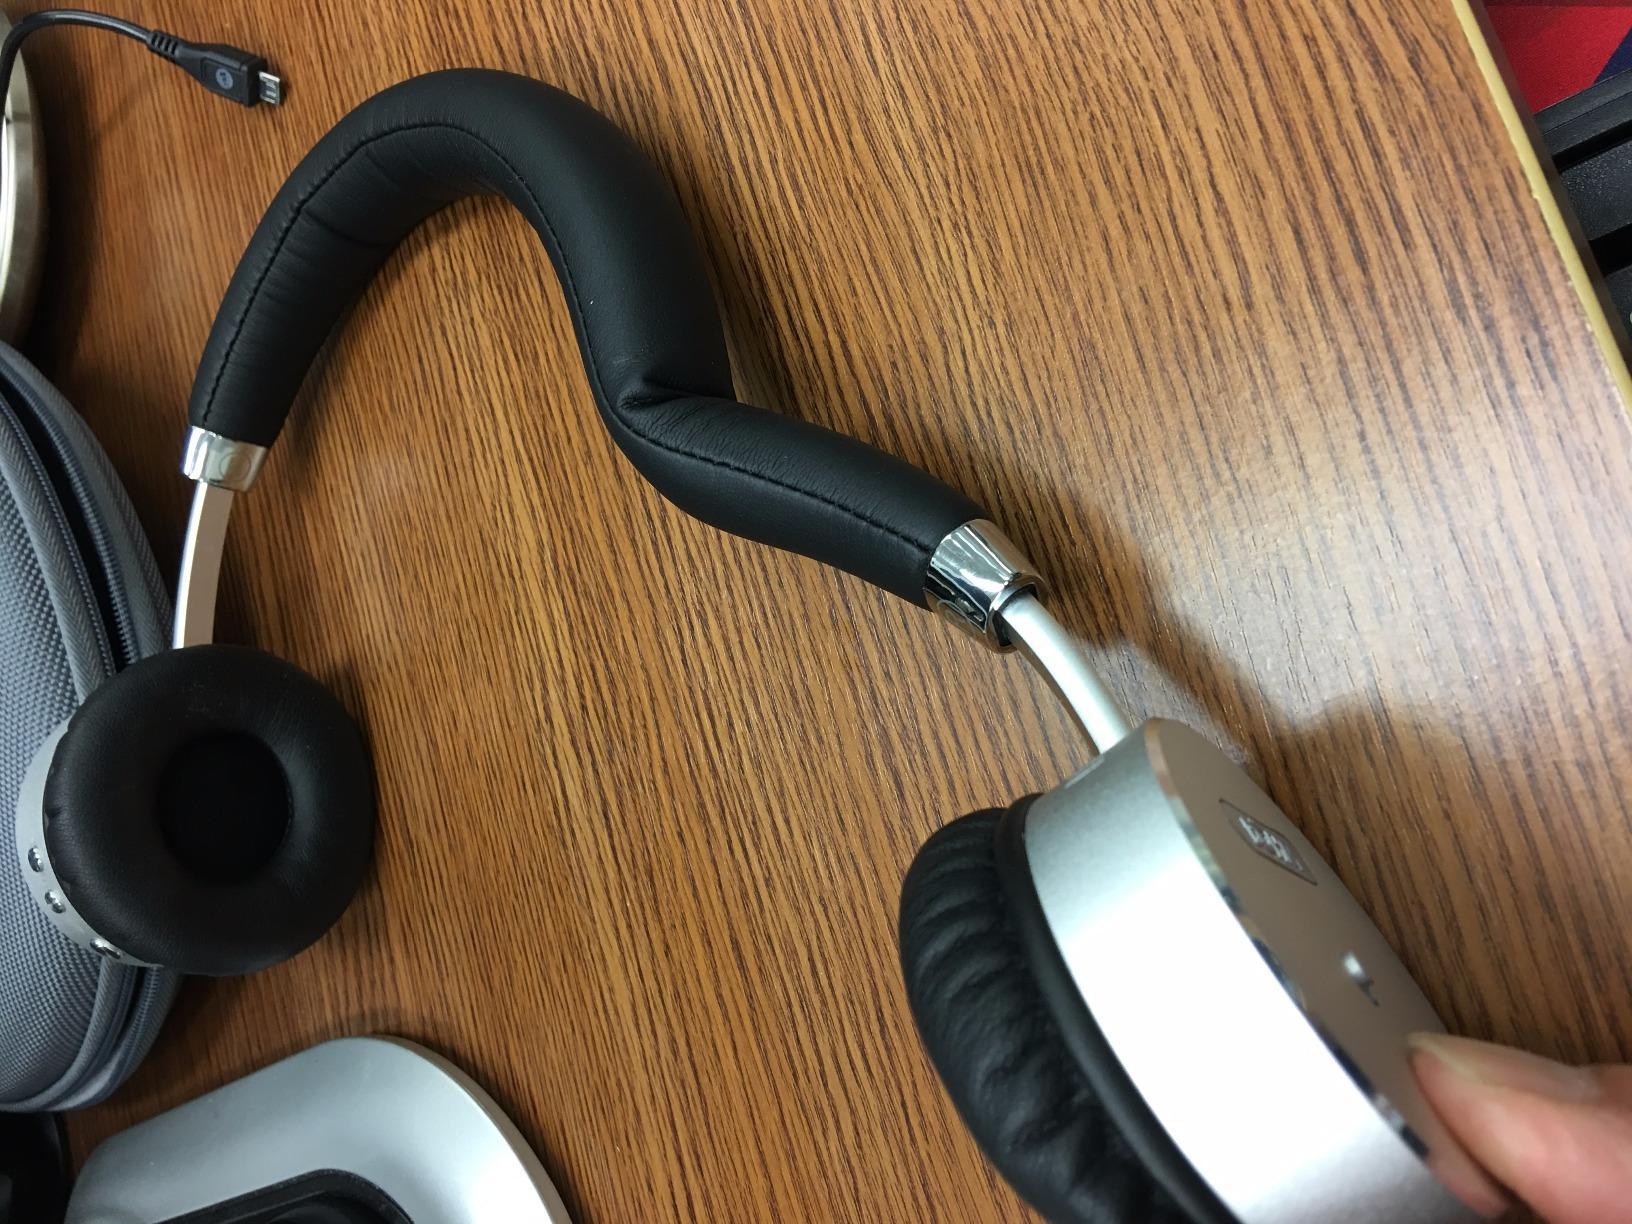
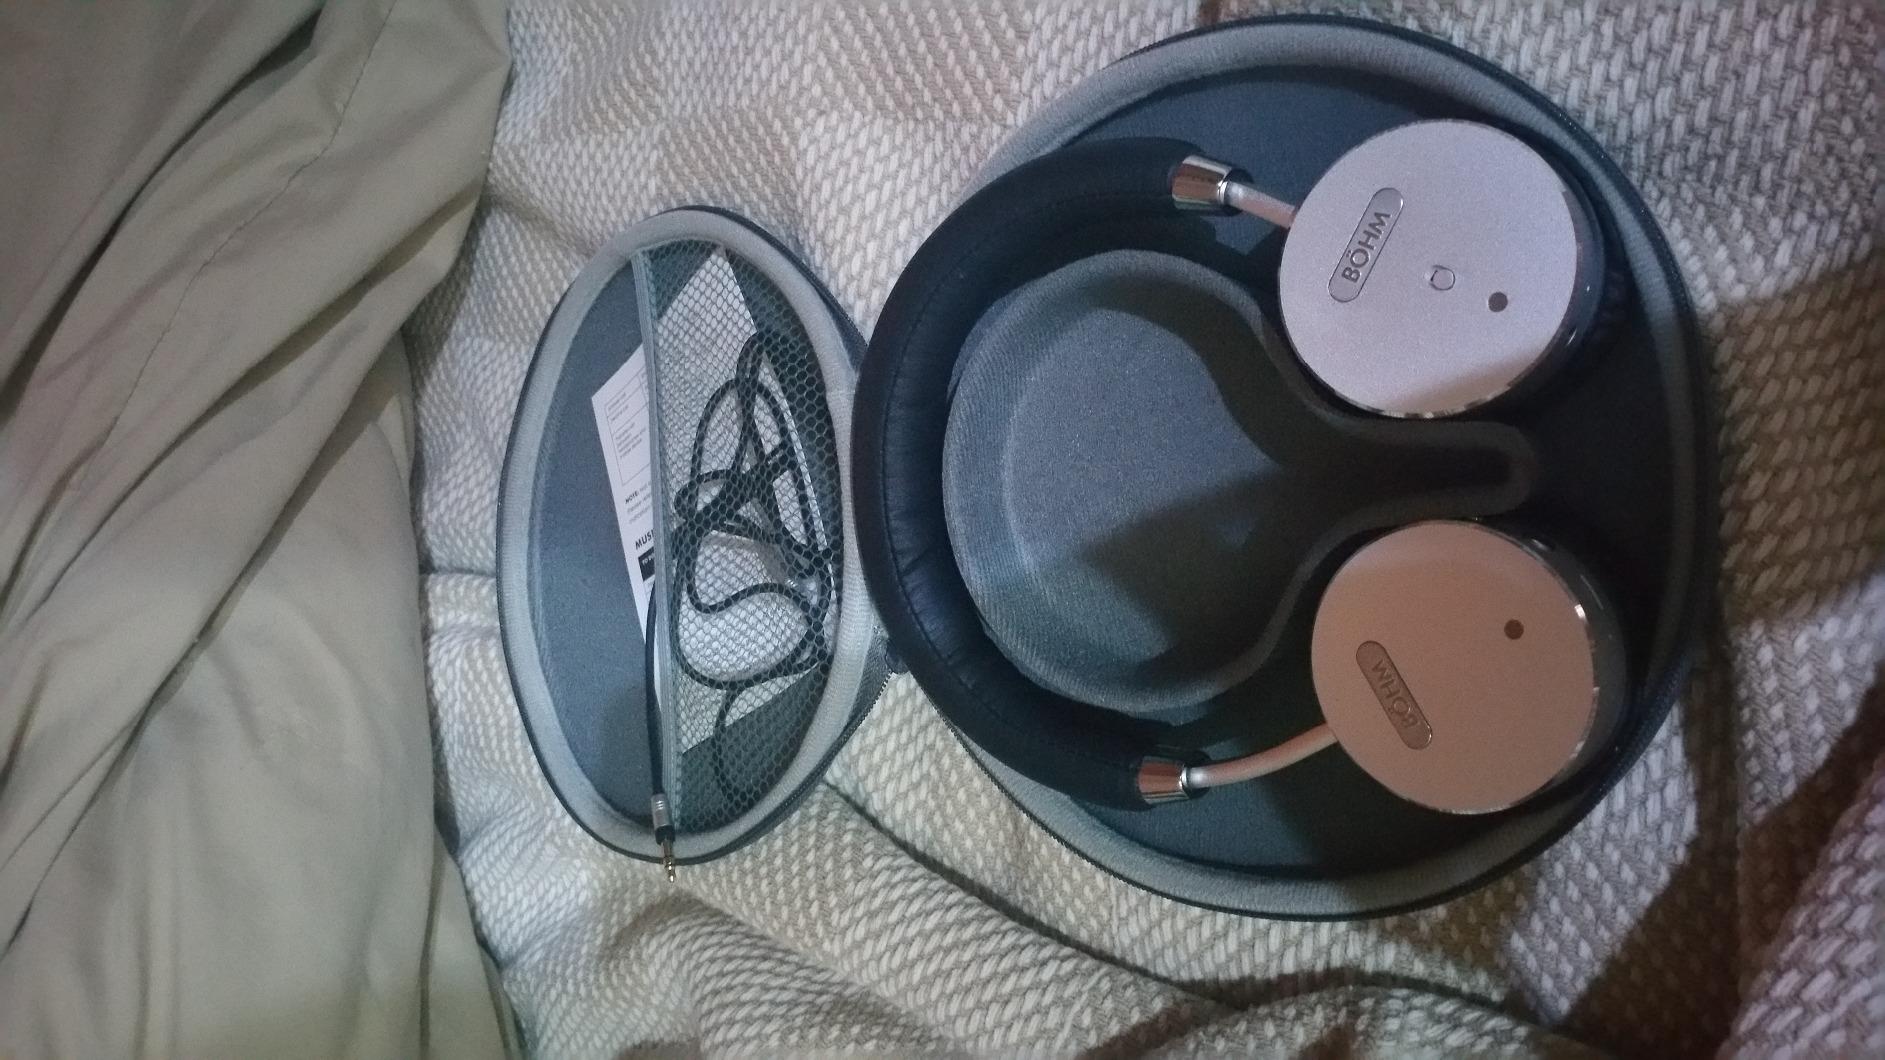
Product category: headphones
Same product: yes